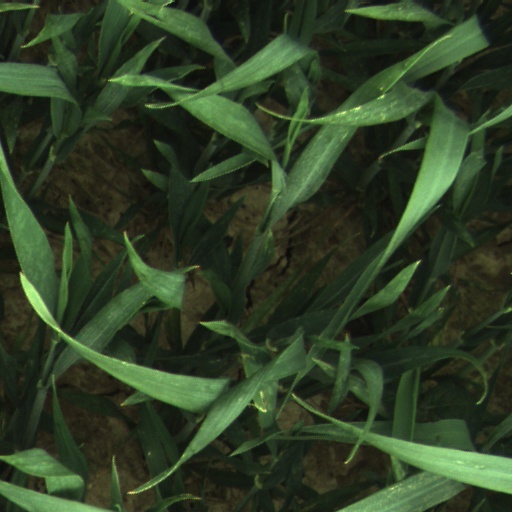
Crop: wheat